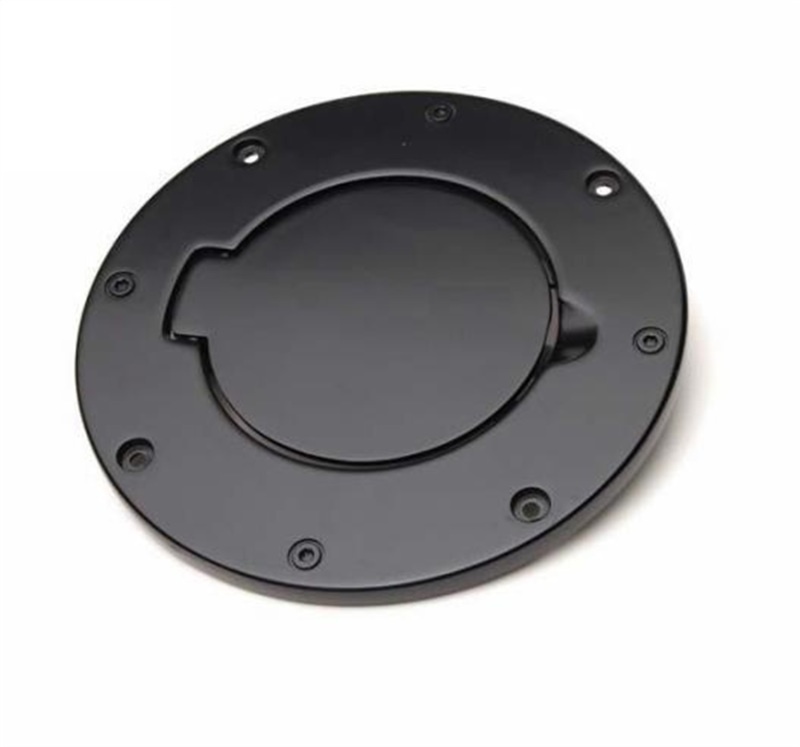
Rampage 2007-2018 Jeep Wrangler(JK) Billet Style Gas Cover - Black
Brand: Rampage
Billet Style Fuel Door are now available in locking or non-locking options. Compliment the stylish look of today's vehicles with quality aluminum and a chrome or black finish. The fuel door is resistant to gasoline or other hazardous chemicals. The locking fuel door provides maximum security with two keys included. Easy install with no drilling on most applications. Installation Instructions Warranty This Part Fits: Year Make Model Submodel 2011 Jeep Wrangler 70th Anniversary 2016 Jeep Wrangler 75th Anniversary 2007-2017 Jeep Wrangler Rubicon 2007-2017 Jeep Wrangler Sahara 2010-2017 Jeep Wrangler Sport 2011 Jeep Wrangler Unlimited 70th Anniversary 2016 Jeep Wrangler Unlimited 75th Anniversary 2007-2017 Jeep Wrangler Unlimited Rubicon 2007-2017 Jeep Wrangler Unlimited Sahara 2010-2017 Jeep Wrangler Unlimited Sport 2007-2010 Jeep Wrangler Unlimited X 2007-2010 Jeep Wrangler X 2018 Jeep Wrangler JK Rubicon 2018 Jeep Wrangler JK Sahara 2018 Jeep Wrangler JK Sport 2018 Jeep Wrangler JK Unlimited Rubicon 2018 Jeep Wrangler JK Unlimited Sahara 2018 Jeep Wrangler JK Unlimited Sport
Category: Vehicles & Parts > Vehicle Parts & Accessories > Motor Vehicle Parts > Motor Vehicle Frame & Body Parts > Fuel Doors